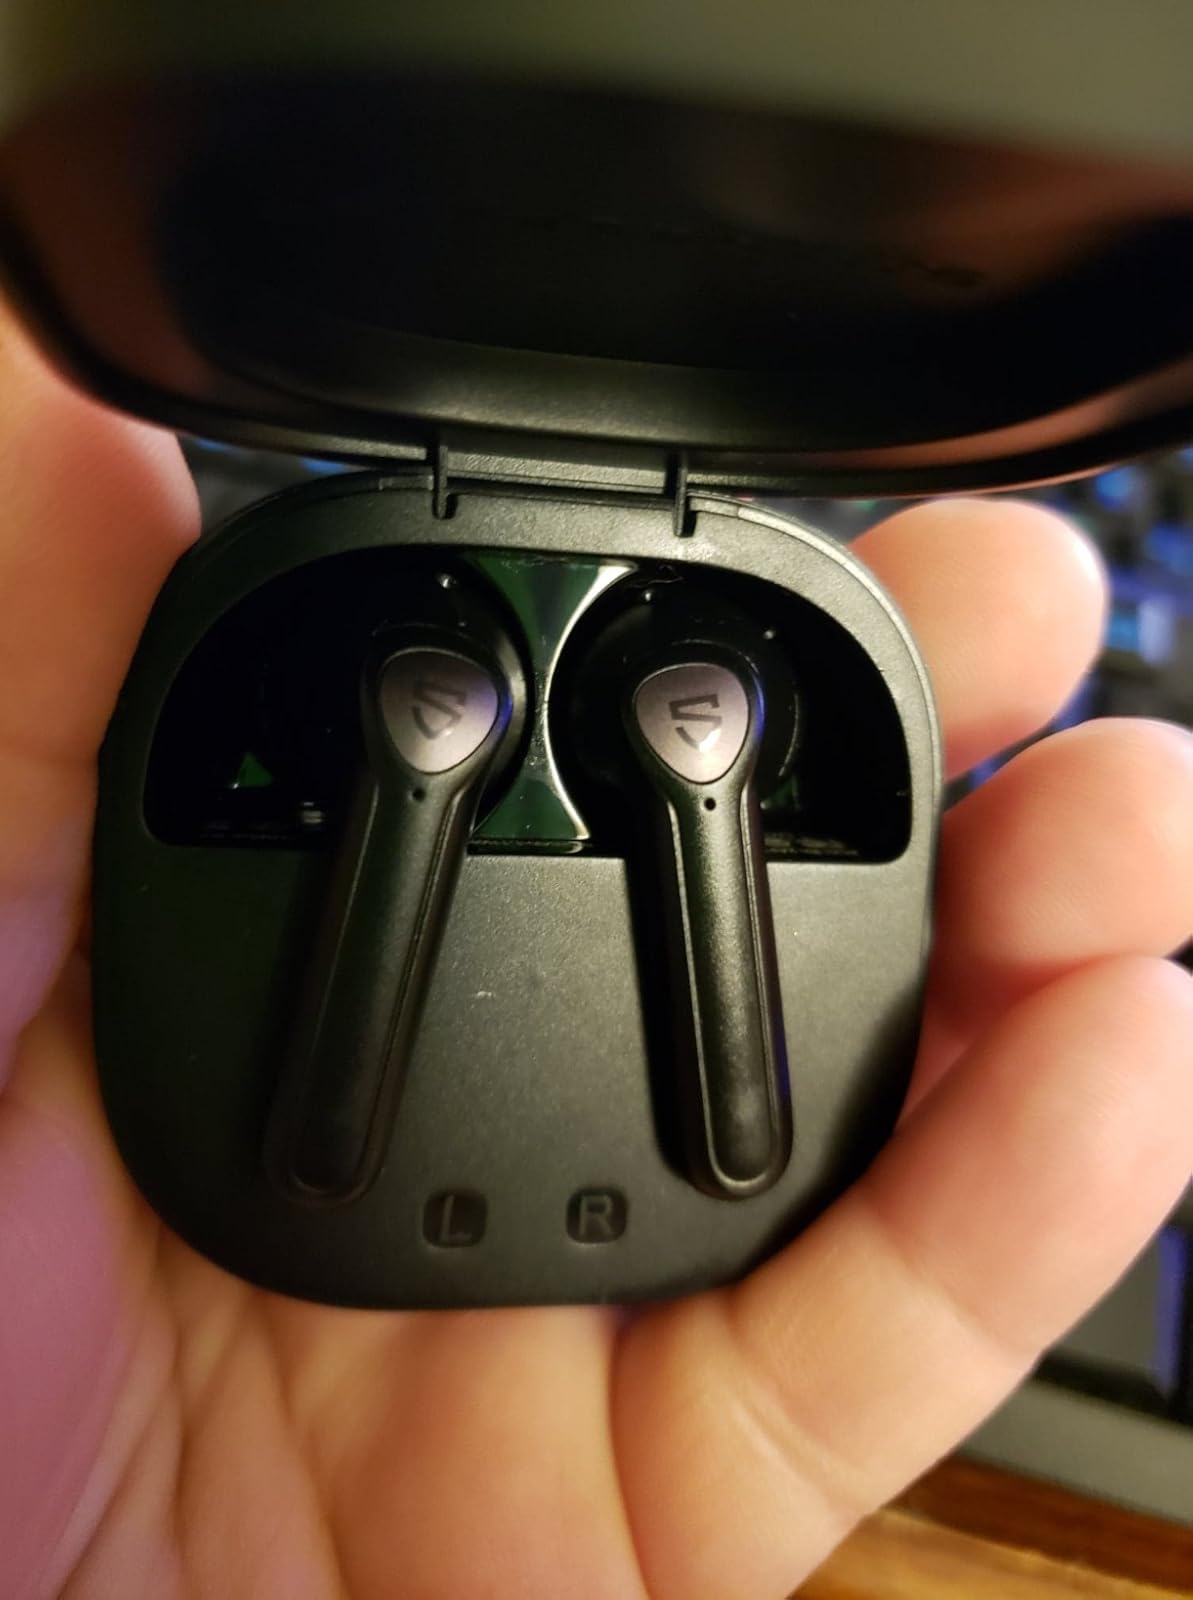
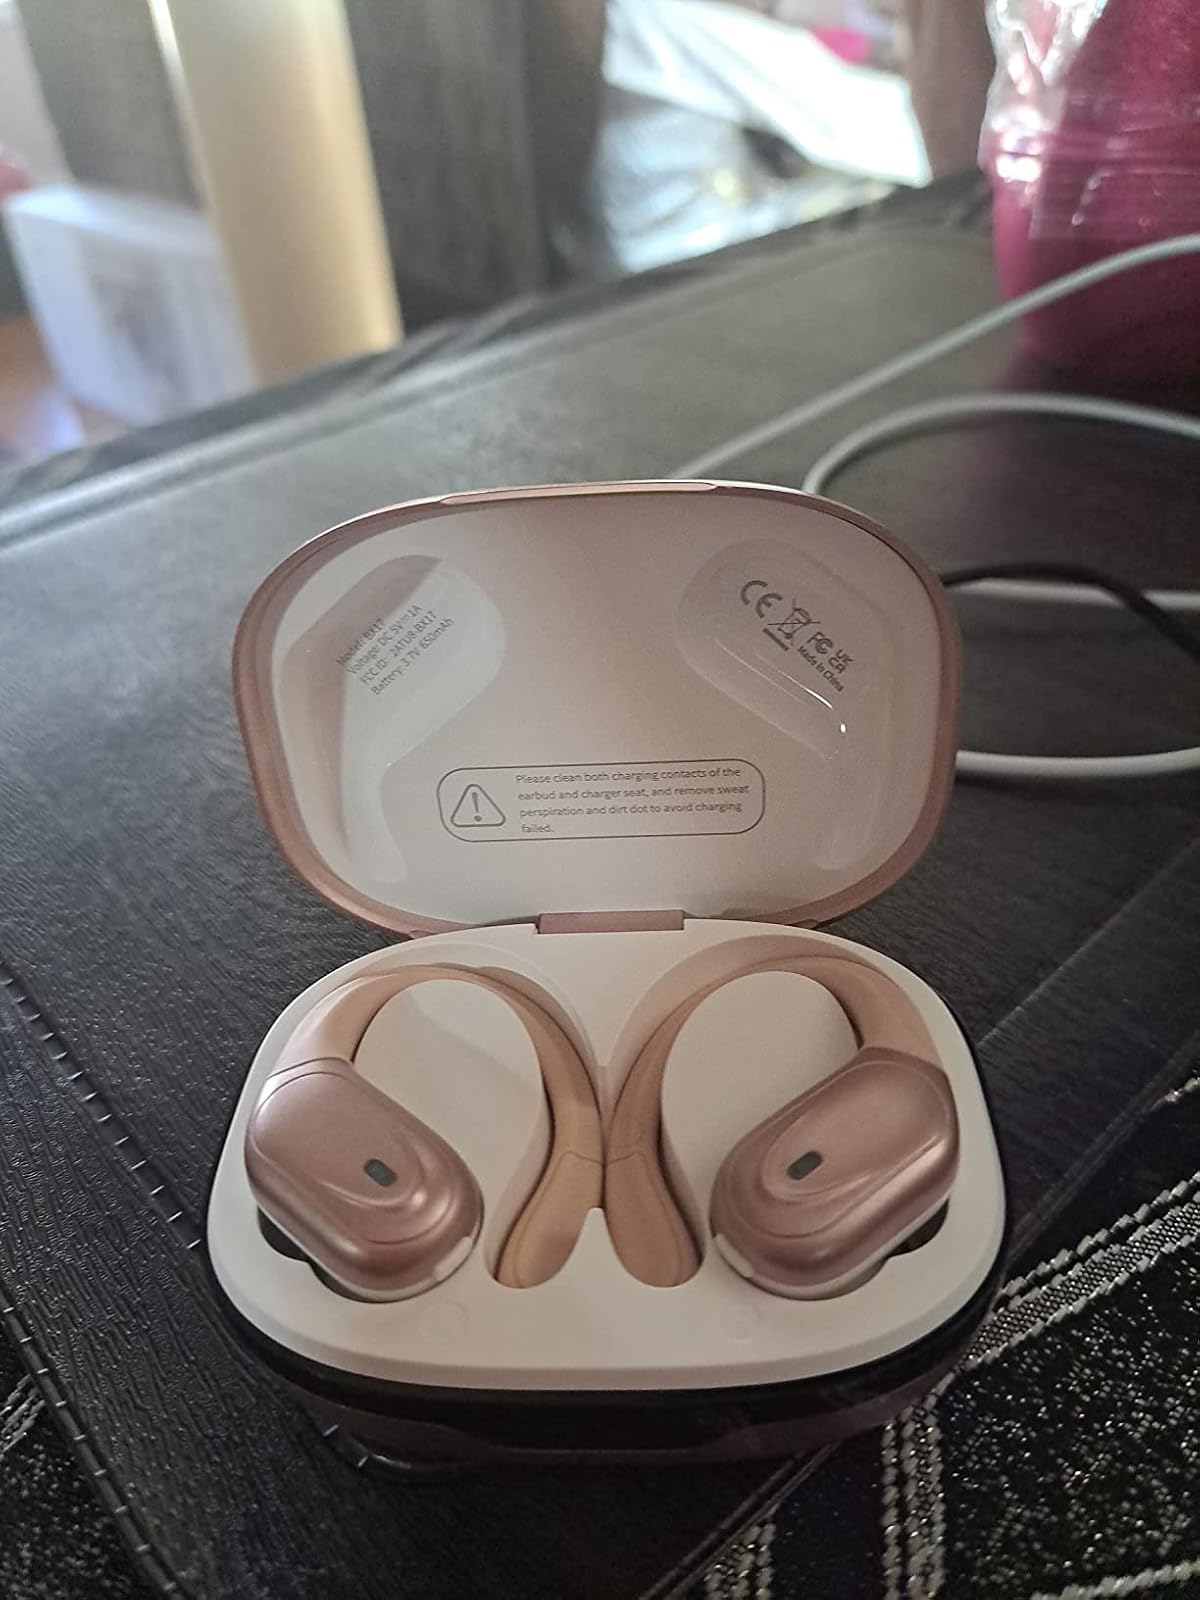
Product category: earbuds
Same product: no